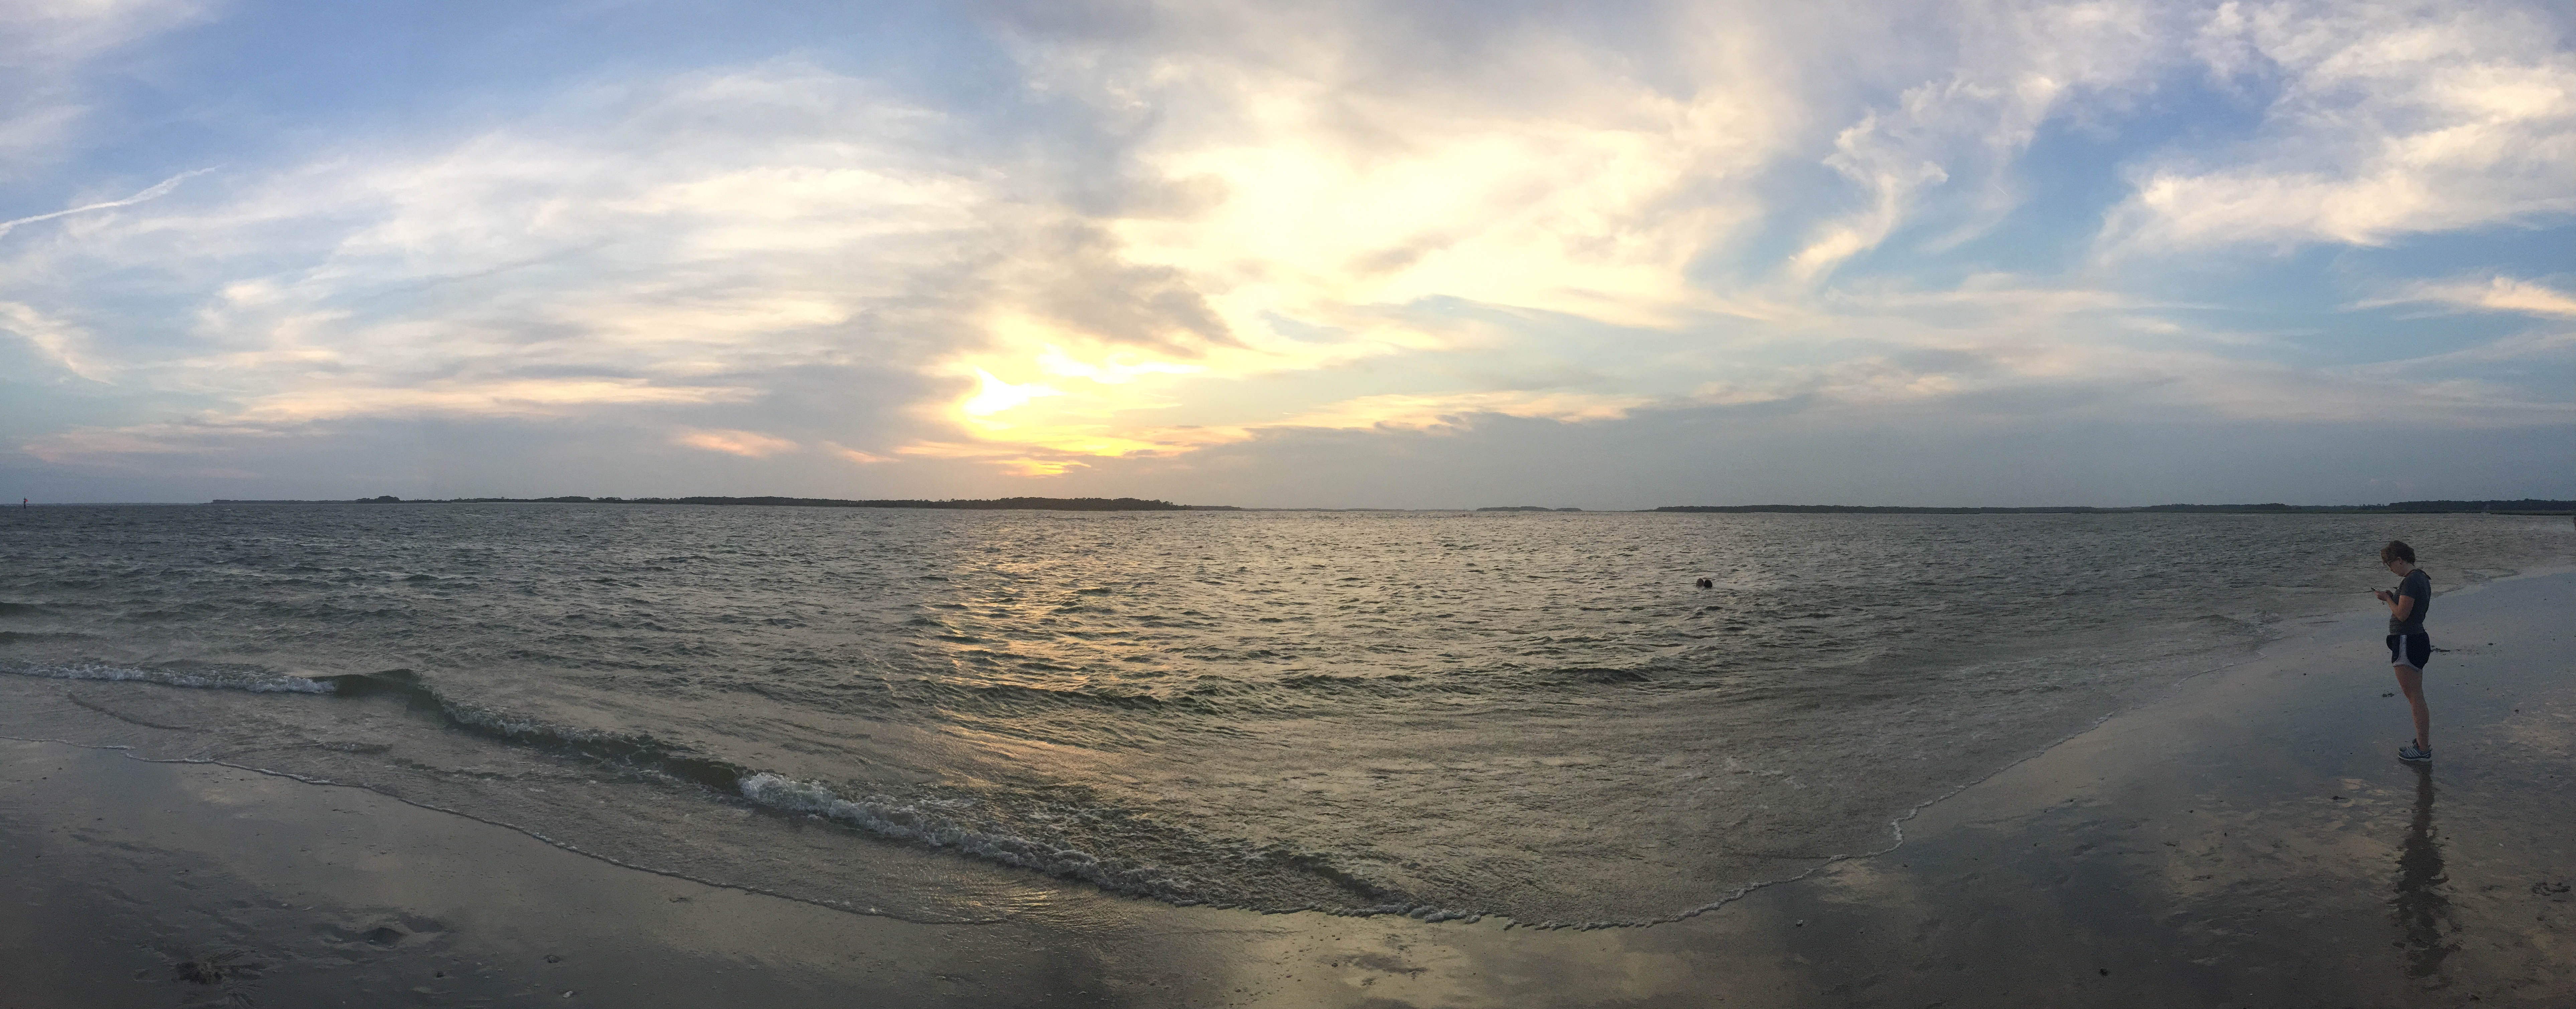
beach, sea, coast, sand, ocean, horizon, cloud, sun, sunrise, sunset, sunlight, morning, shore, wave, dawn, dusk, bay, body of water, cape, wind wave